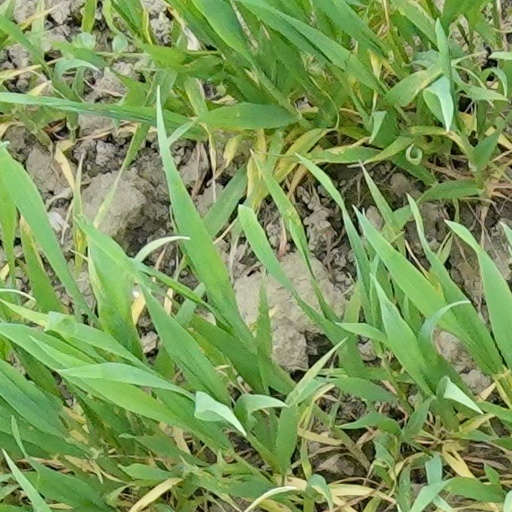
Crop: wheat